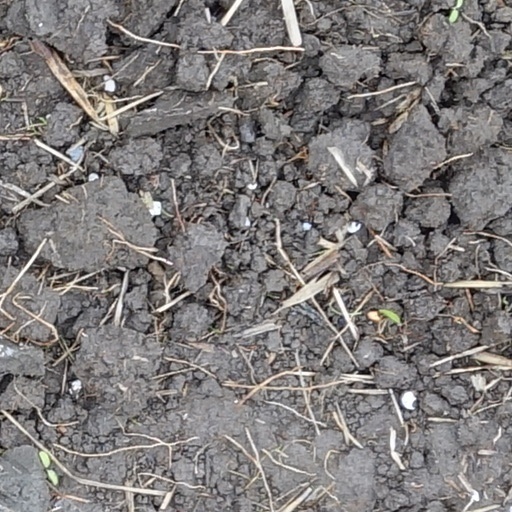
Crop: wheat